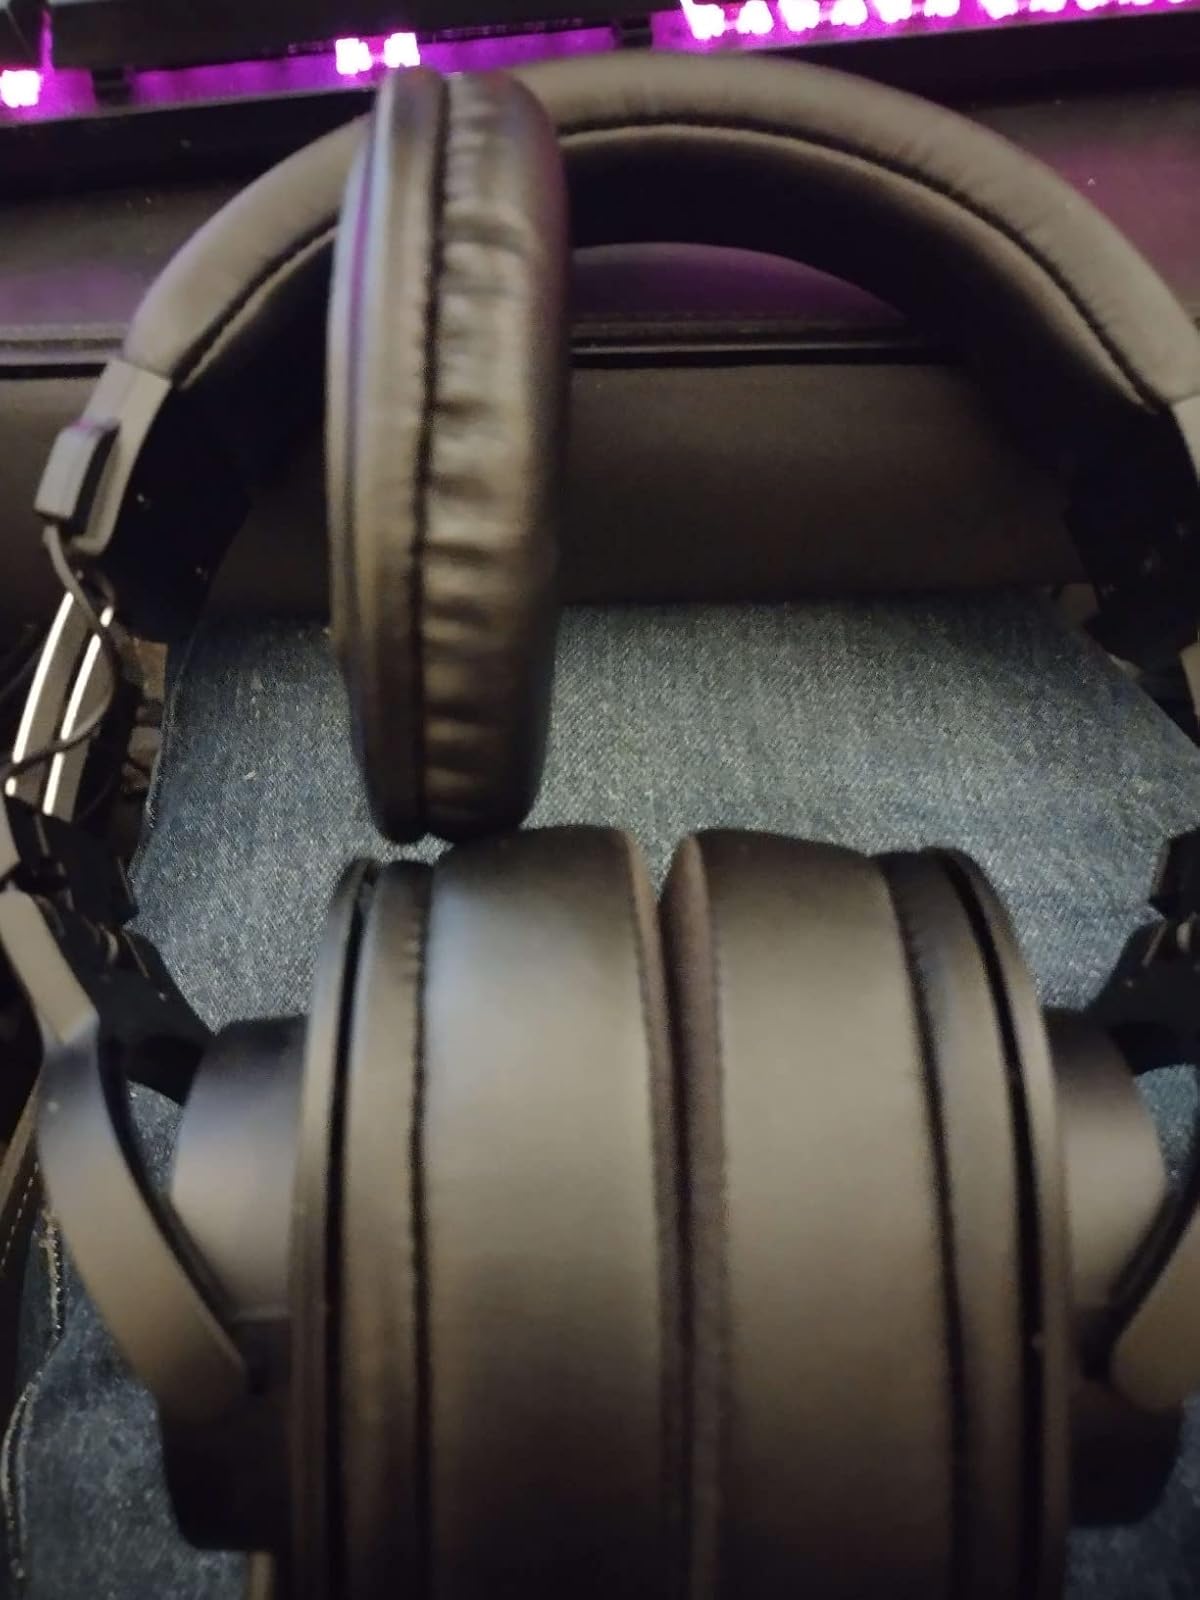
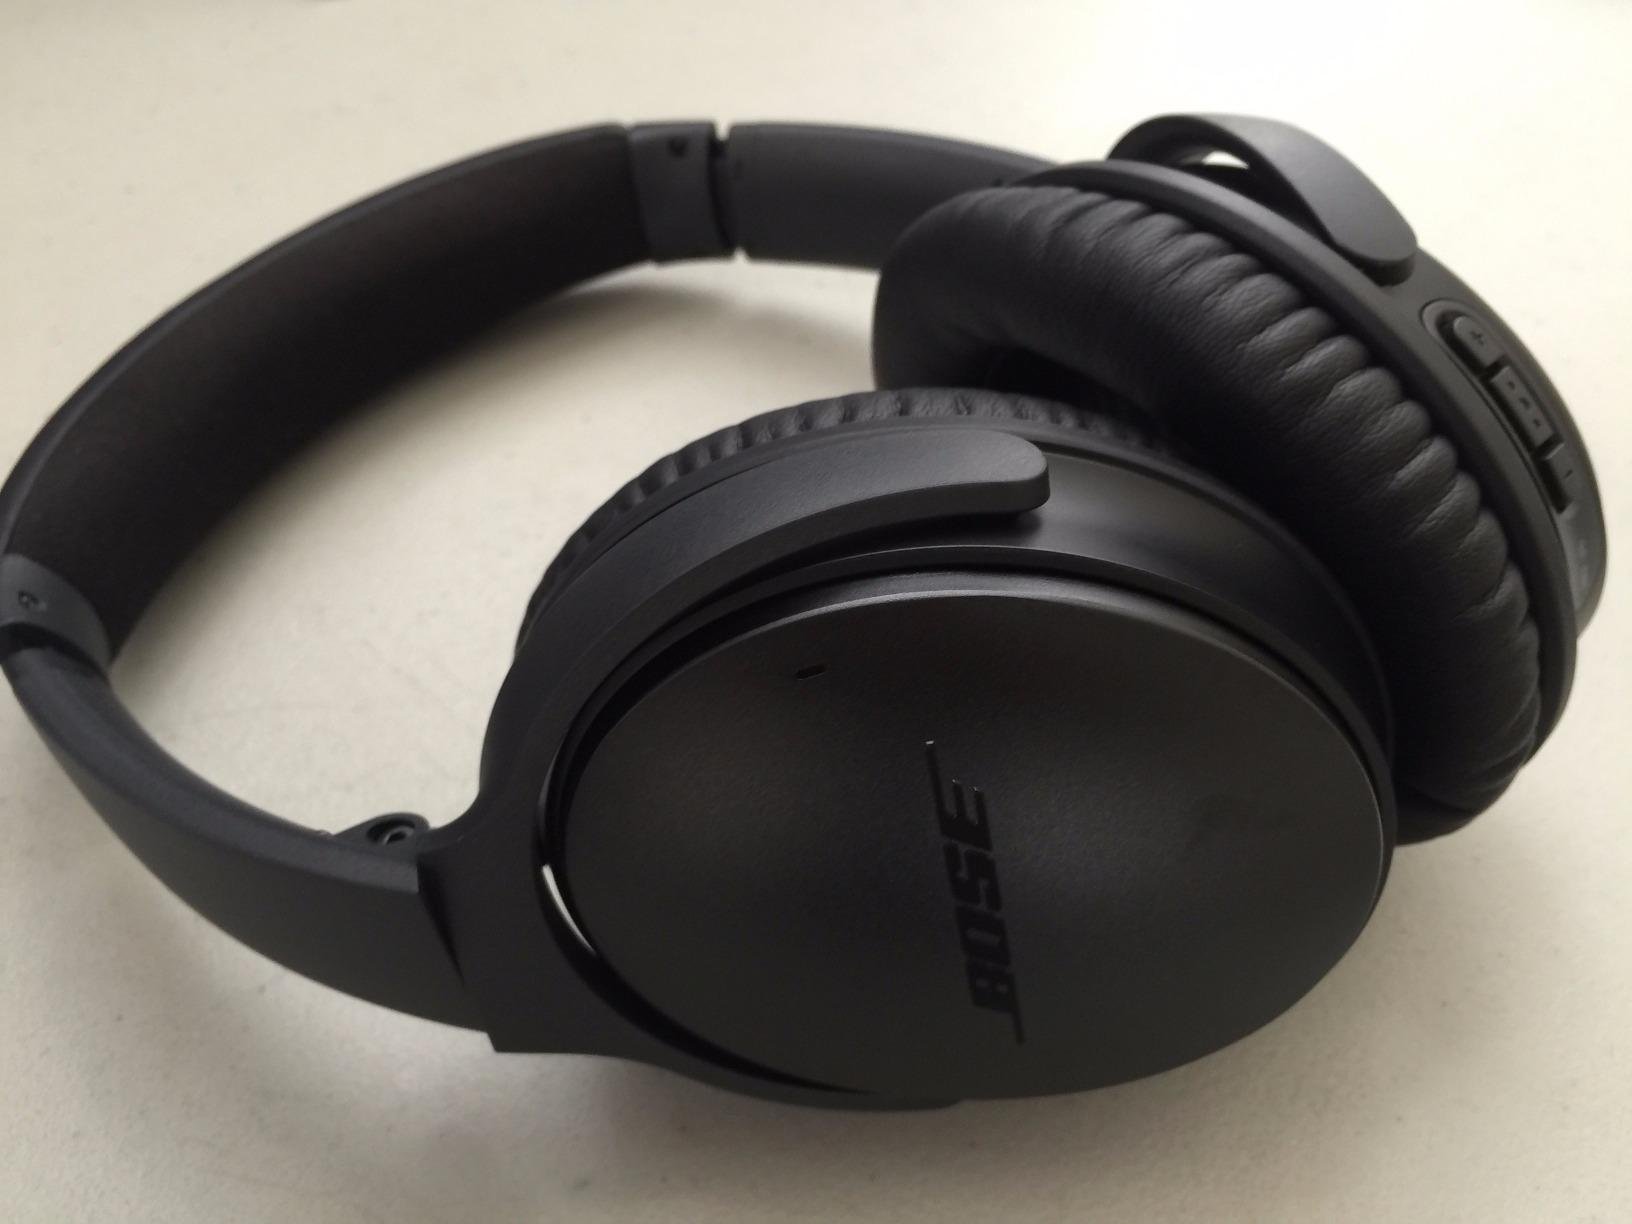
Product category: headphones
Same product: no